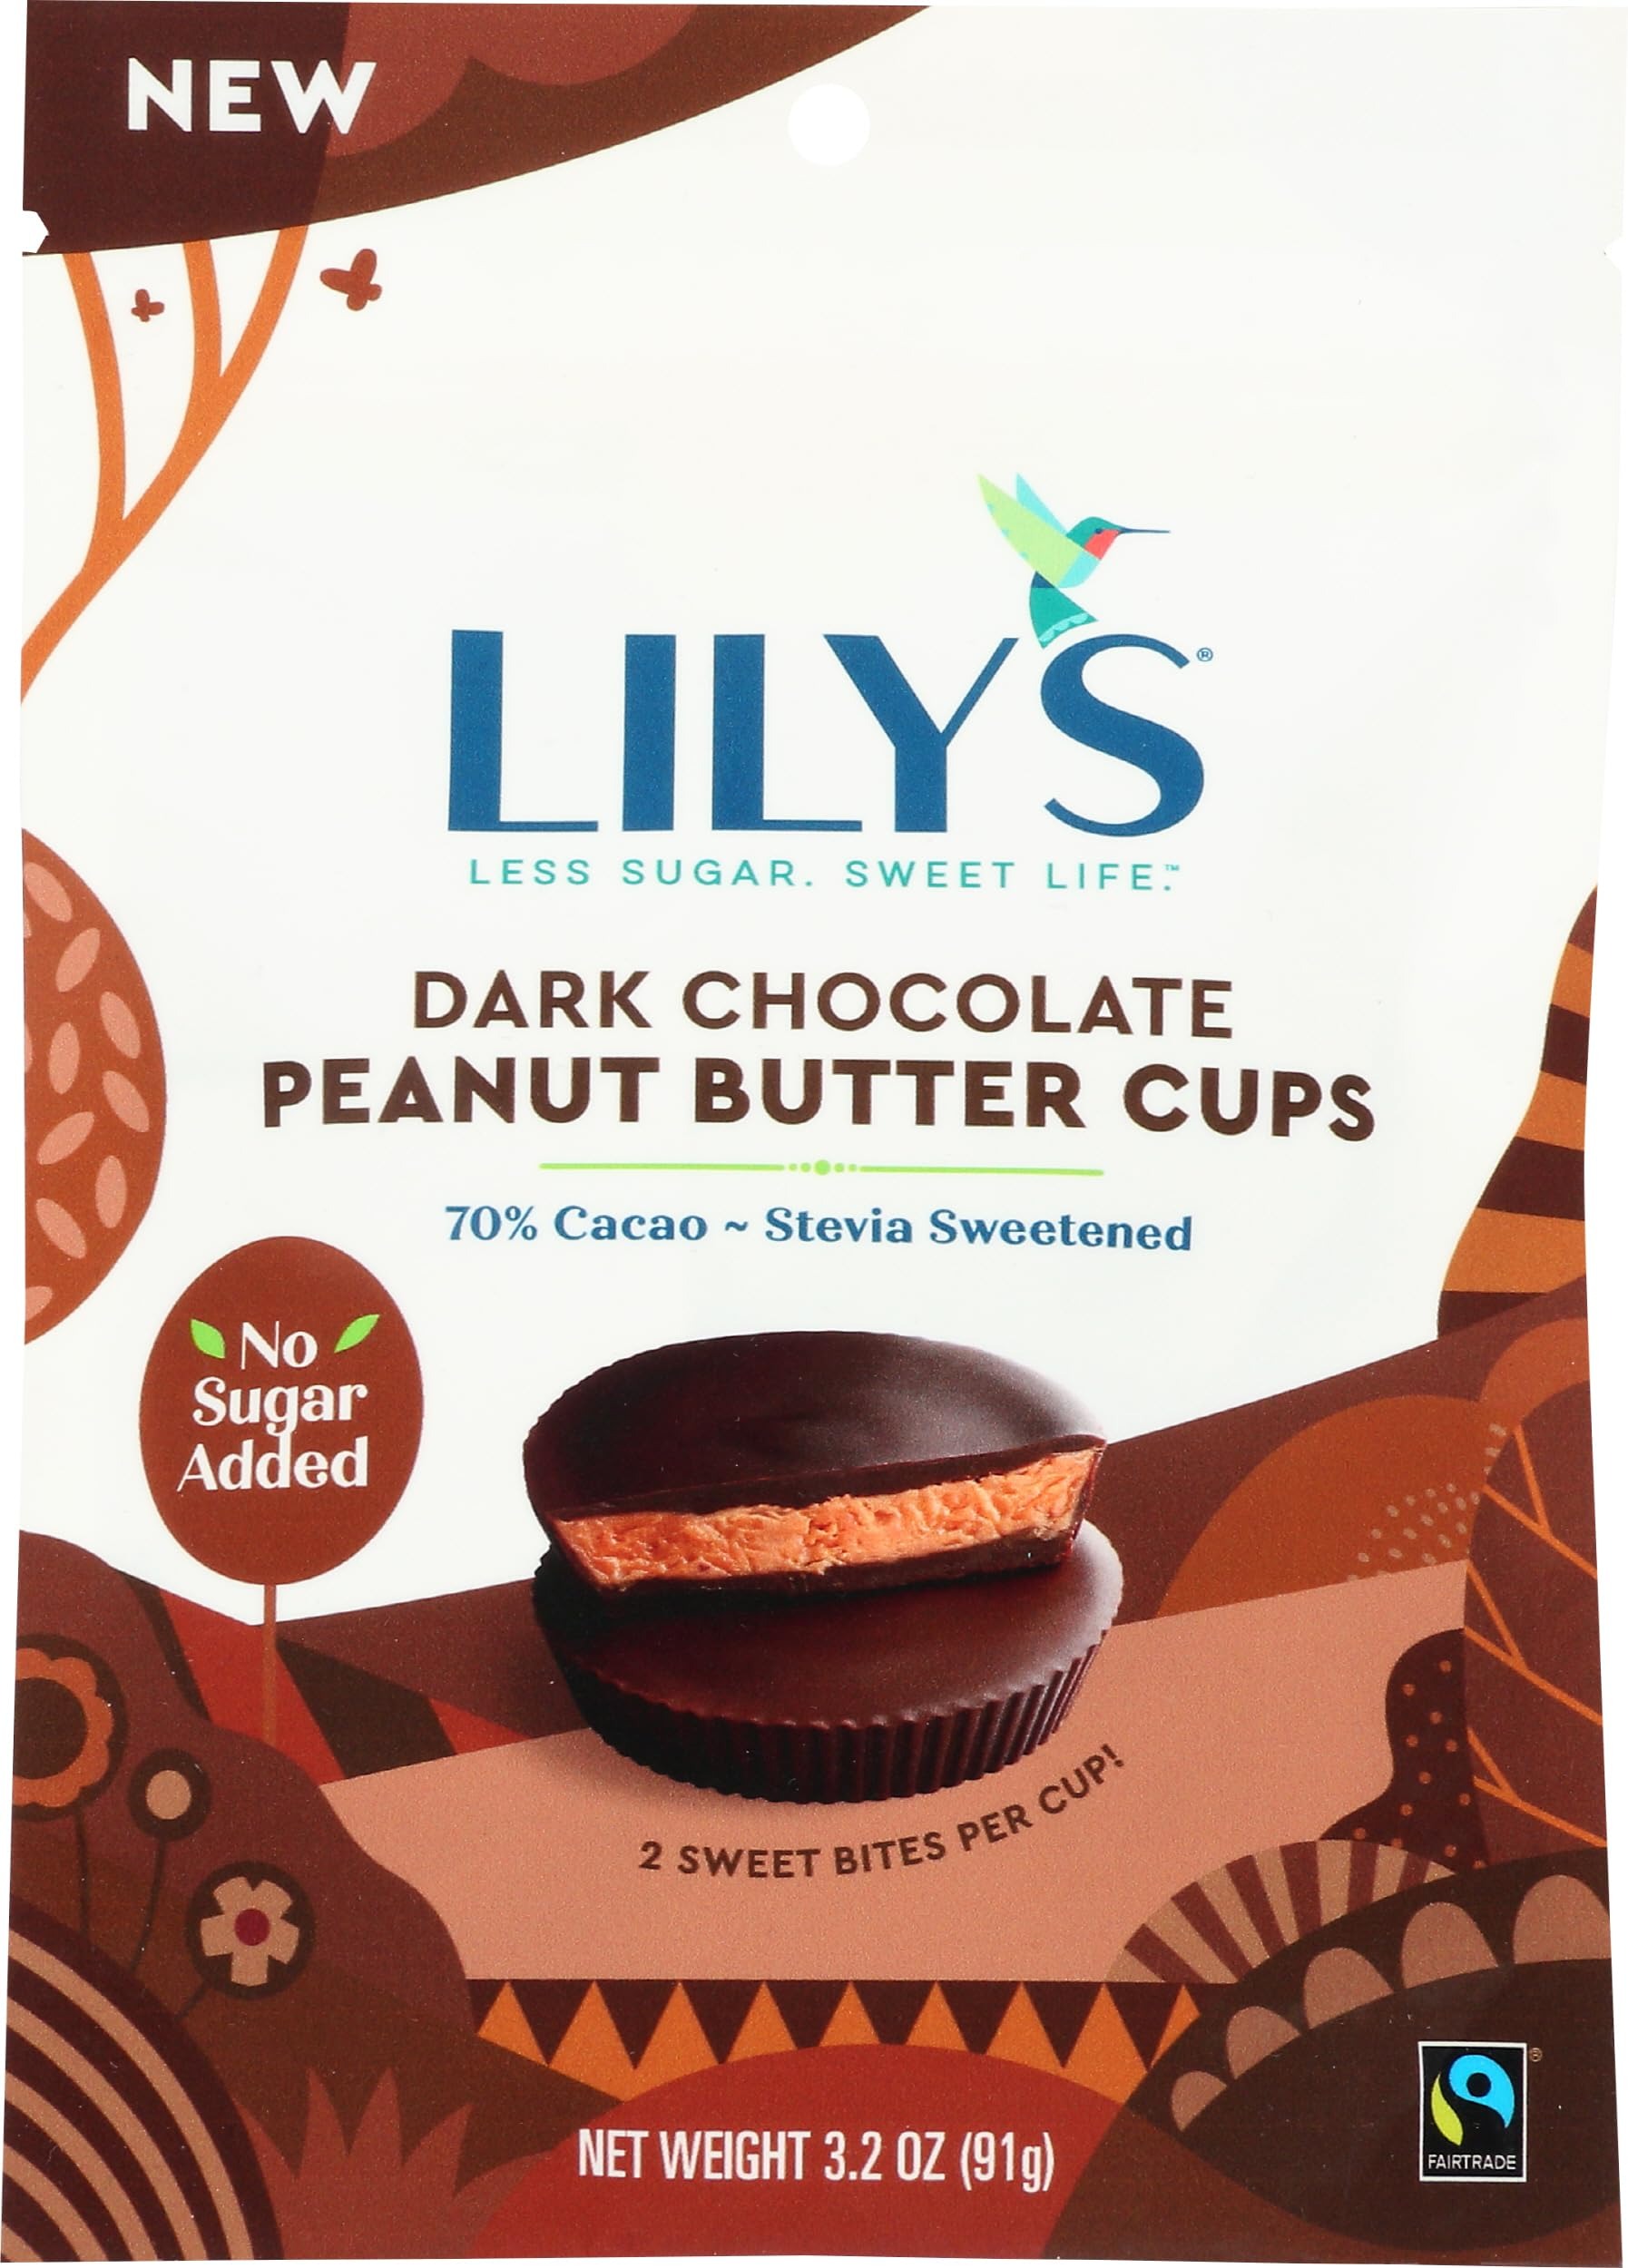
Item Name: LILY'S Dark Chocolate Style Peanut Butter Cups No Sugar Added, Sweets Bag, 3.2 oz
Bullet Point 1: Contains one (1) 3.2-ounce bag of LILY'S Dark Chocolate Style No Sugar Added Peanut Butter Cups
Bullet Point 2: This bag contains the perfect amount of cups for a work snack, a treat for after class, or a movie night confection
Bullet Point 3: Get a treat that cares in the ways you do with a dark chocolate style peanut butter cup that is gluten free and kosher, made with stevia and free of added sugars
Bullet Point 4: Celebrate a graduation, retirement, birthday, or special anniversary with dark chocolate style peanut butter sweets
Bullet Point 5: Give Christmas, Valentine's Day, Easter and Halloween a bit of joy and excitement with this bag of LILY'S Dark Chocolate Style Peanut Butter Cups
Value: 3.2
Unit: Ounce

Price: 8.29